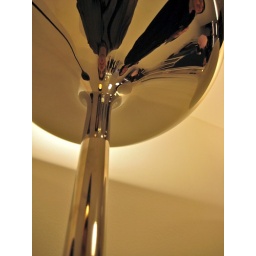
Drink floor lamp by Donegani&amp;amp;Lauda for Rotaliana